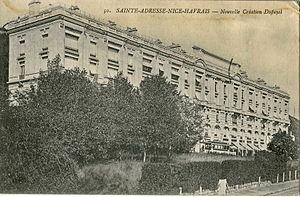
Carte postale ancienne éditée par ELD, n°50 :SAINTE-ADRESSE-NICE-HAVRAIS - Nouvelle création Dufayel